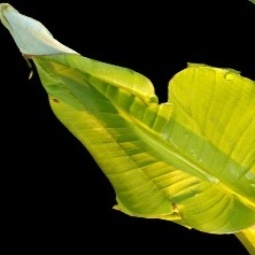
Label: Calcium